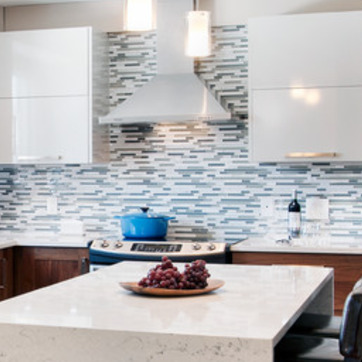
Material: tile